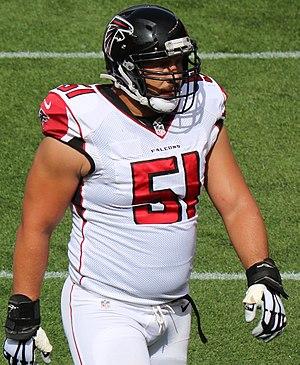
Javon Alexander Mack, dit Alex Mack, né le 19 novembre 1985 à Los Angeles, est un joueur américain de football américain.